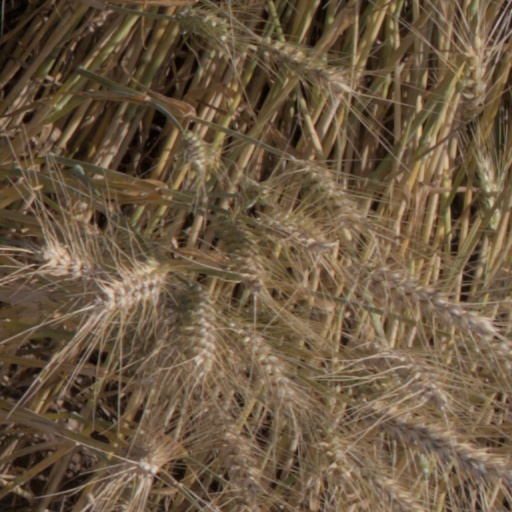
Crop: wheat